COVID-19 pandemic in Boston

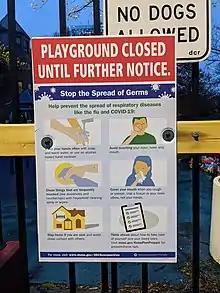
Mayor Marty Walsh announced the closure of all playgrounds until further notice.

On July 24, Massachusetts Governor Baker announced a new travel restriction for the state, which was to go into effect on August 1. All individuals coming into Massachusetts from another state was required to fill out a "Massachusetts Travel Form" and quarantine at home for 14 days. The originally exempt states were Connecticut, New Hampshire, Rhode Island, Vermont, Maine, Hawaii, New Jersey, and New York. For a state to be exempt, the seven-day average of daily cases was required to be less than six per 100,000, and the positive test rate was required to be less than five percent. This order was to be punishable by a $500 fine for each day a traveler was not following the order.